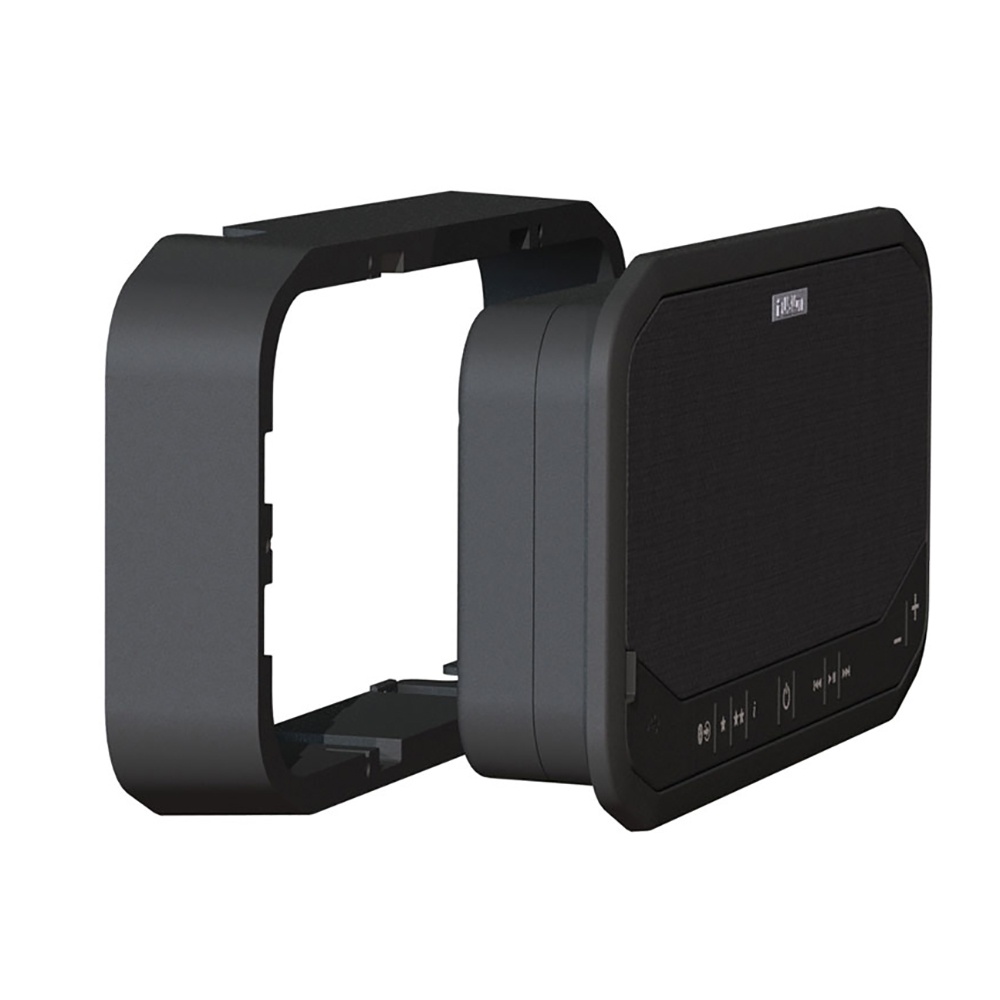
Fusion PS-A43SPB Sound Panel Spacer 43mm - Black [010-12753-00]
PS-A43SPB Sound Panel Spacer 43mm - Black The Sound-Panel has three accessory mounting spacers available to create a professional indoor or outdoor install, where cavity depth prevents standard speaker installation. Installation: Simply select the spacer size that suits your installation mounting depth and start your install Use the 43mm spacer to create a clean indoor or outdoor installation of the Sound–Panel Install directly onto any flat surface with no cut out required WARNING: This product can expose you to chemicals which are known to the State of California to cause cancer, birth defects or other reproductive harm. For more information go to P65Warnings.ca.gov .
Brand: Fusion
Category: Electronics > Audio > Audio Accessories > Speaker Accessories